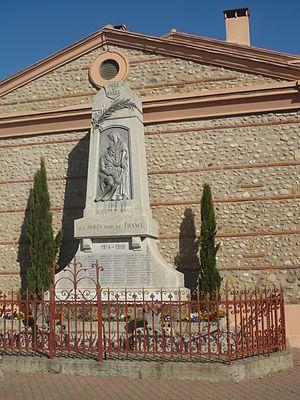
Monument aux morts de Bages
Bages est une commune française située dans le département des Pyrénées-Orientales, en région Occitanie.